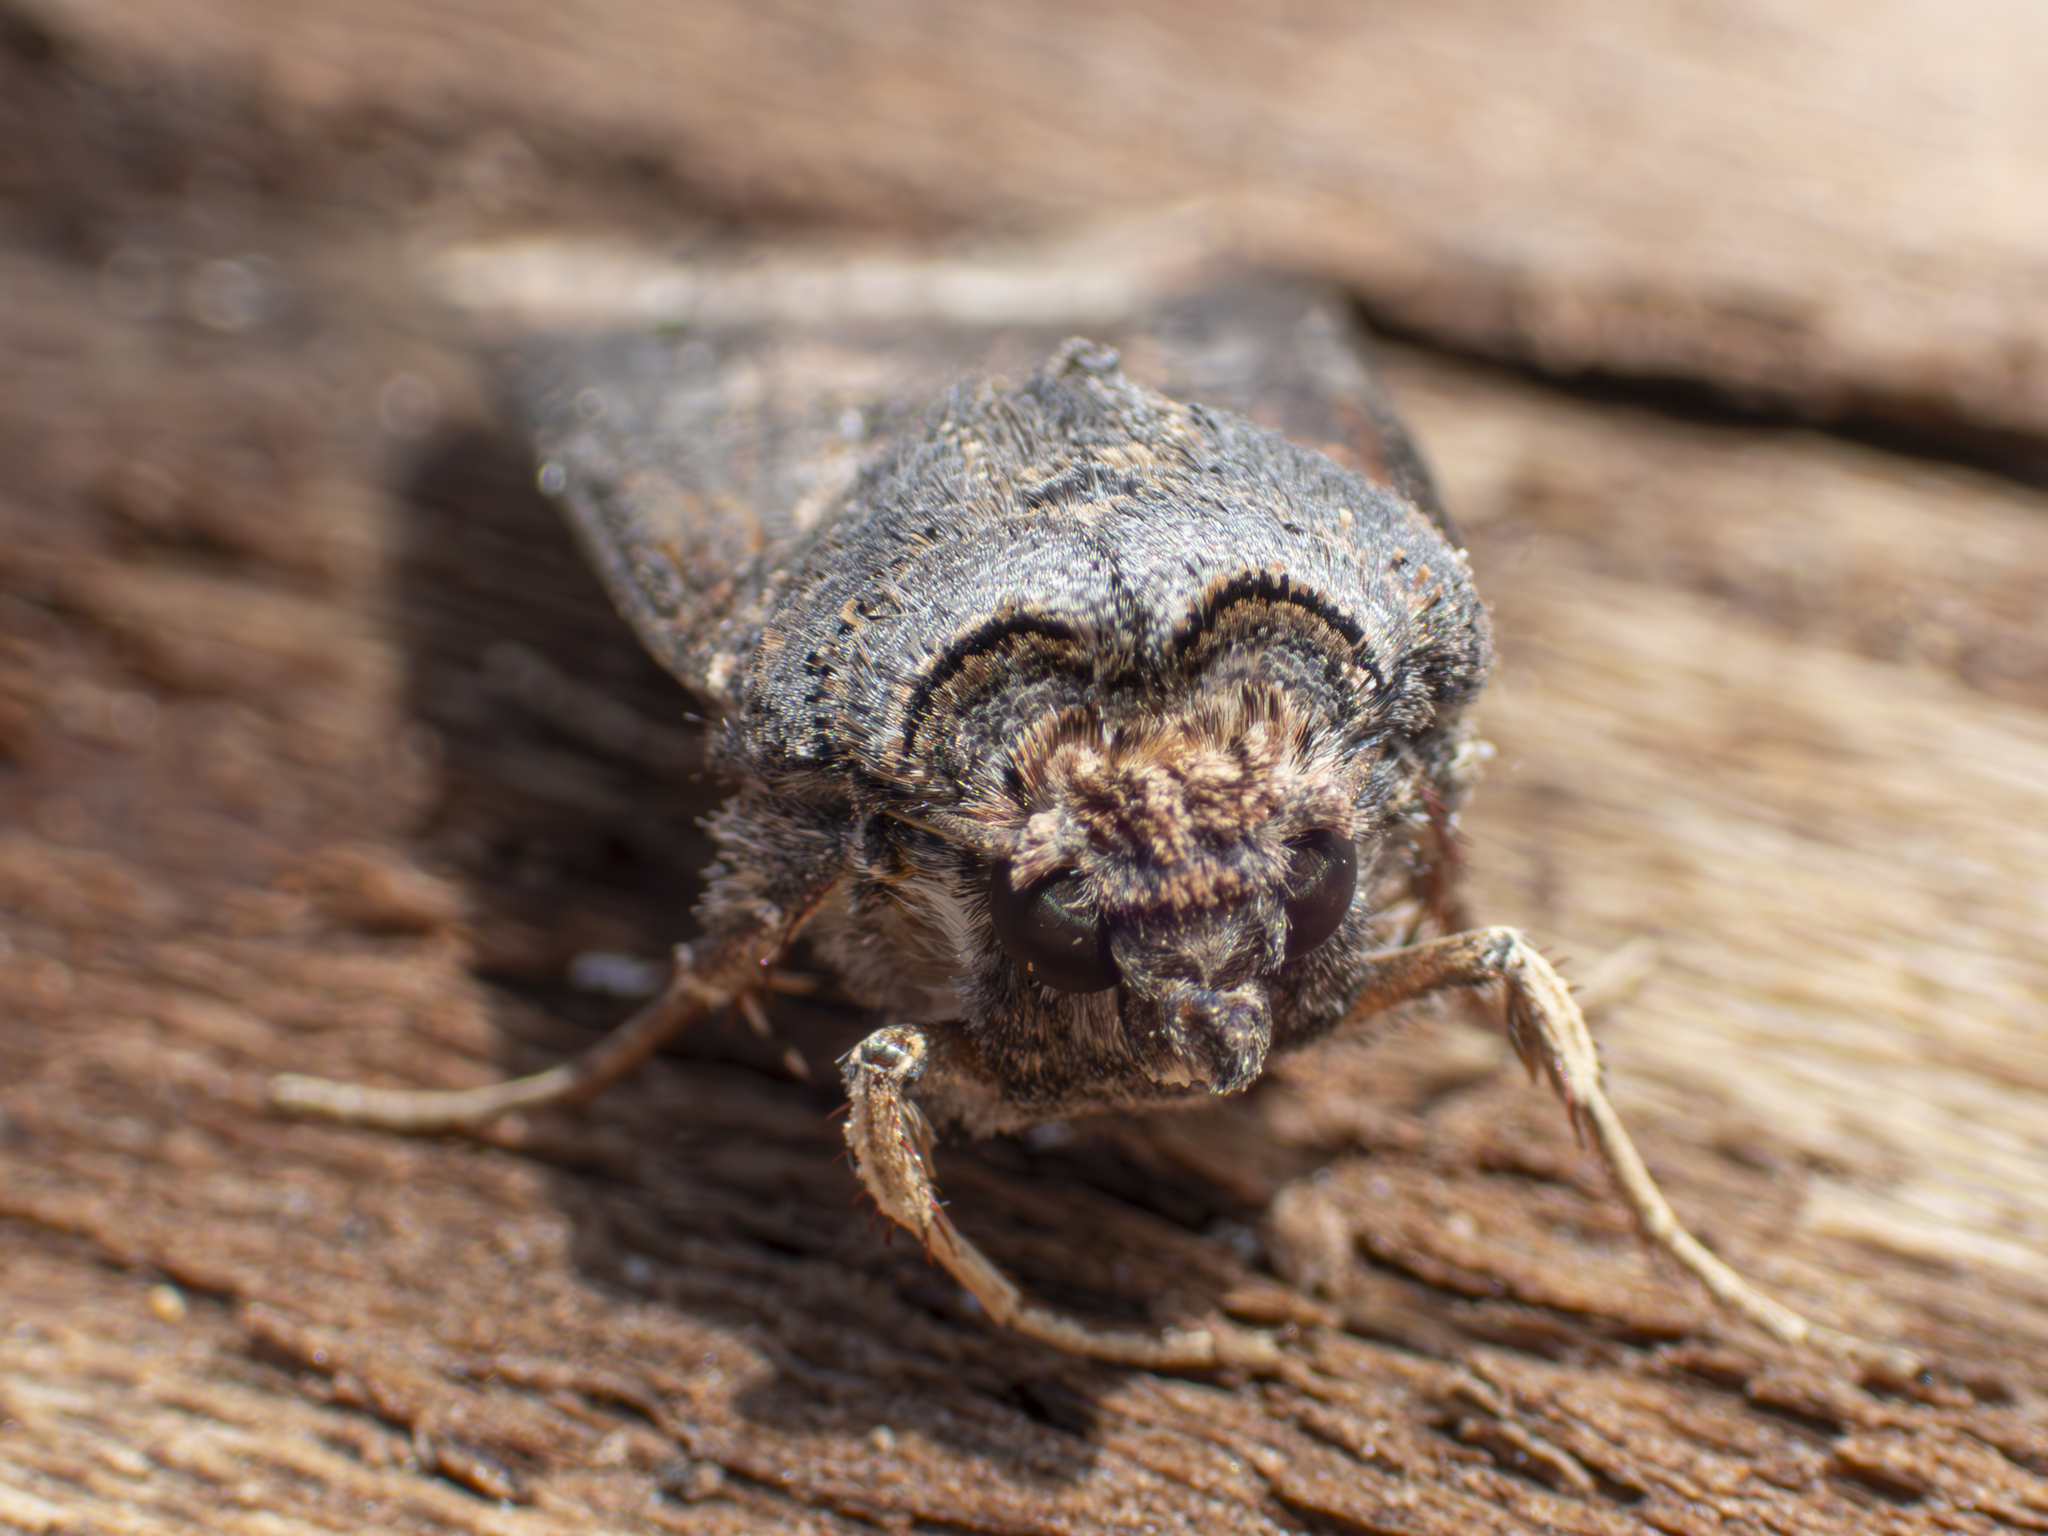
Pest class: cutworms